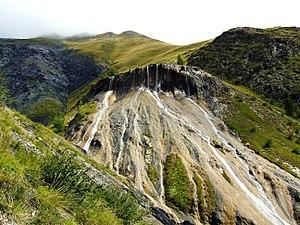
Way to Refuge des Mouterres: l'érosion et des cascades.
Mizoën est une commune française située dans le département de l'Isère en région Auvergne-Rhône-Alpes.
Le sentier de grande randonnée 54 contourne le massif de l'Oisans et le massif des Écrins à travers les départements de l'Isère et des Hautes-Alpes. D'une longueur d’environ 176 km, il traverse le parc national des Écrins avec un dénivelé positif de plus de 12 000 mètres pour la totalité du trajet. Ce sentier de grande randonnée forme une boucle, parcourable en dix à quinze jours pour les randonneurs aguerris. Il est l'un des trois sentiers de grande randonnée des Alpes françaises, les deux autres étant ceux du Mont-Blanc et de la Vanoise.